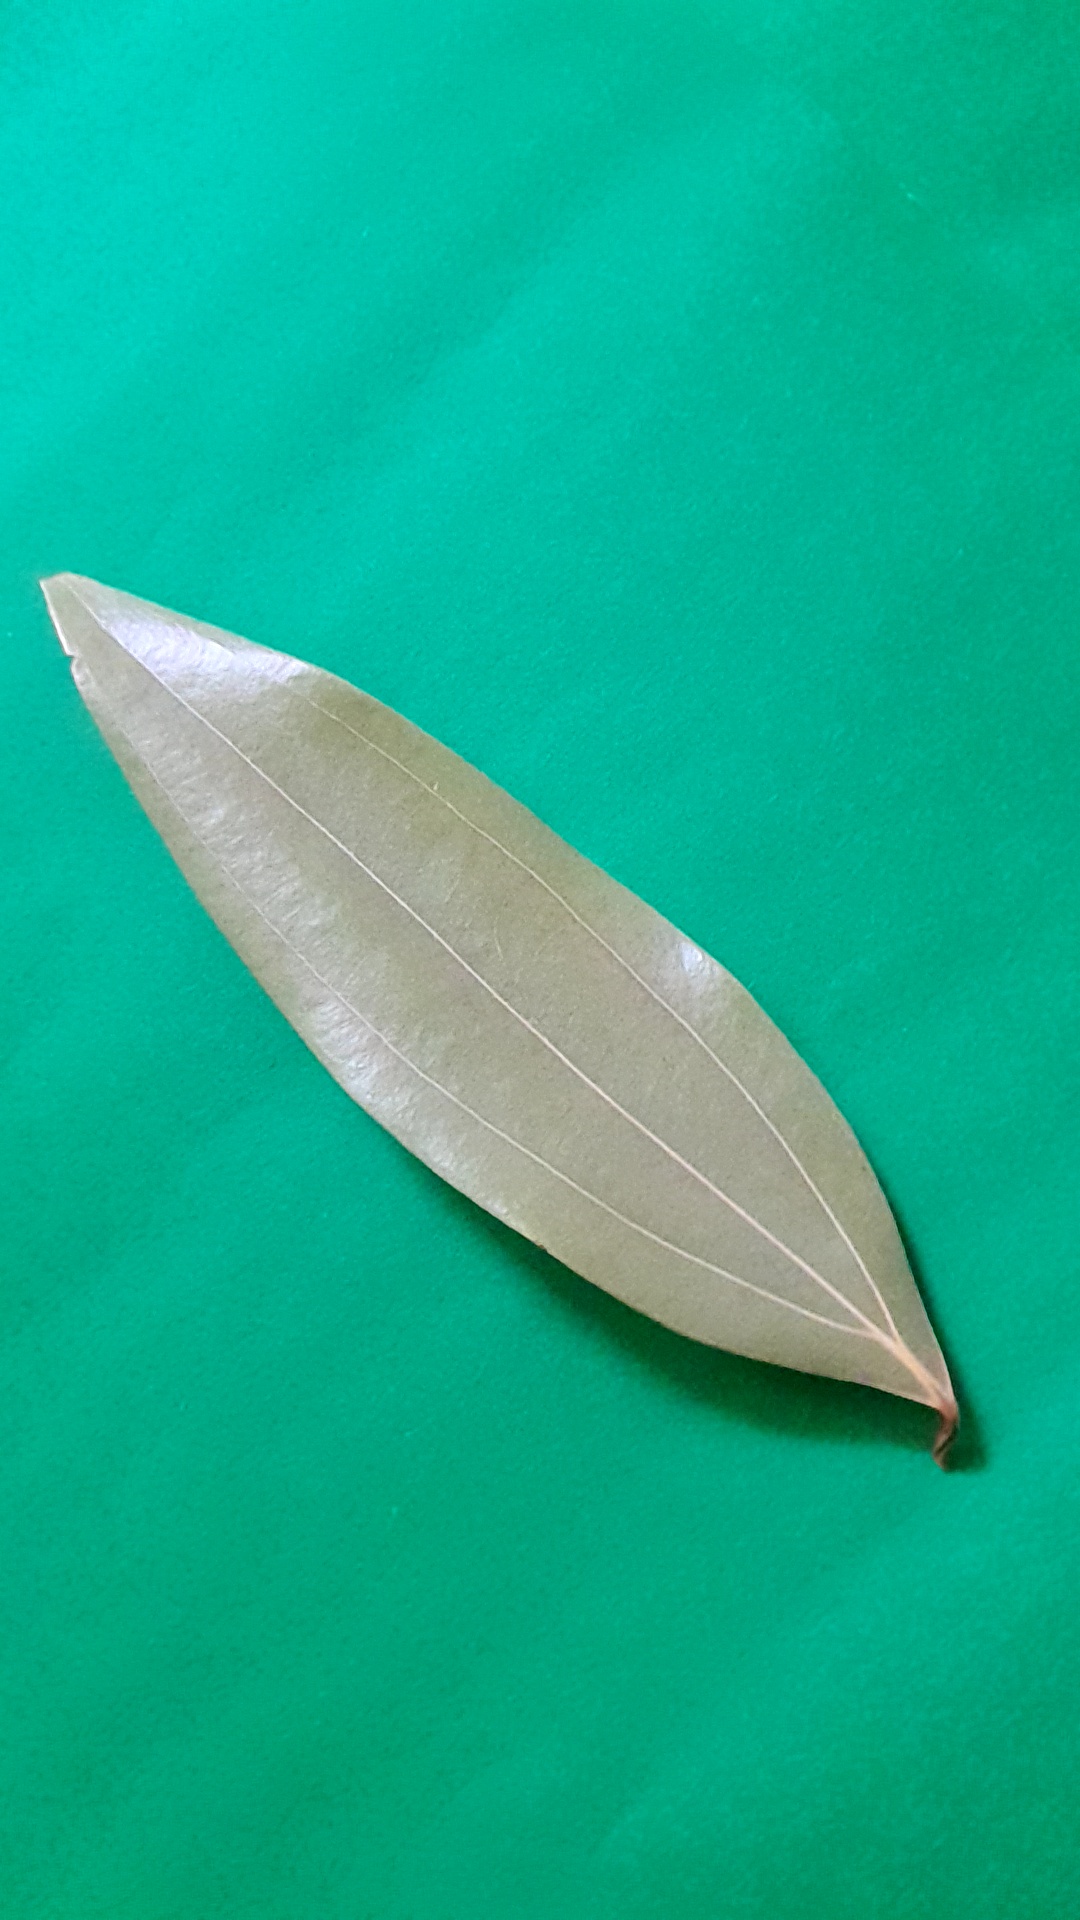
Label: Dry Leaf